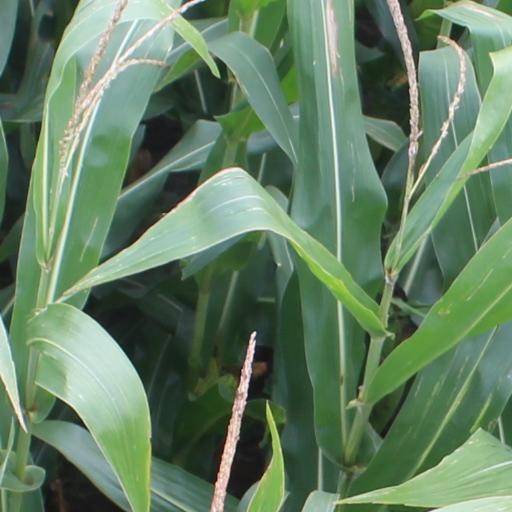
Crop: maize; corn